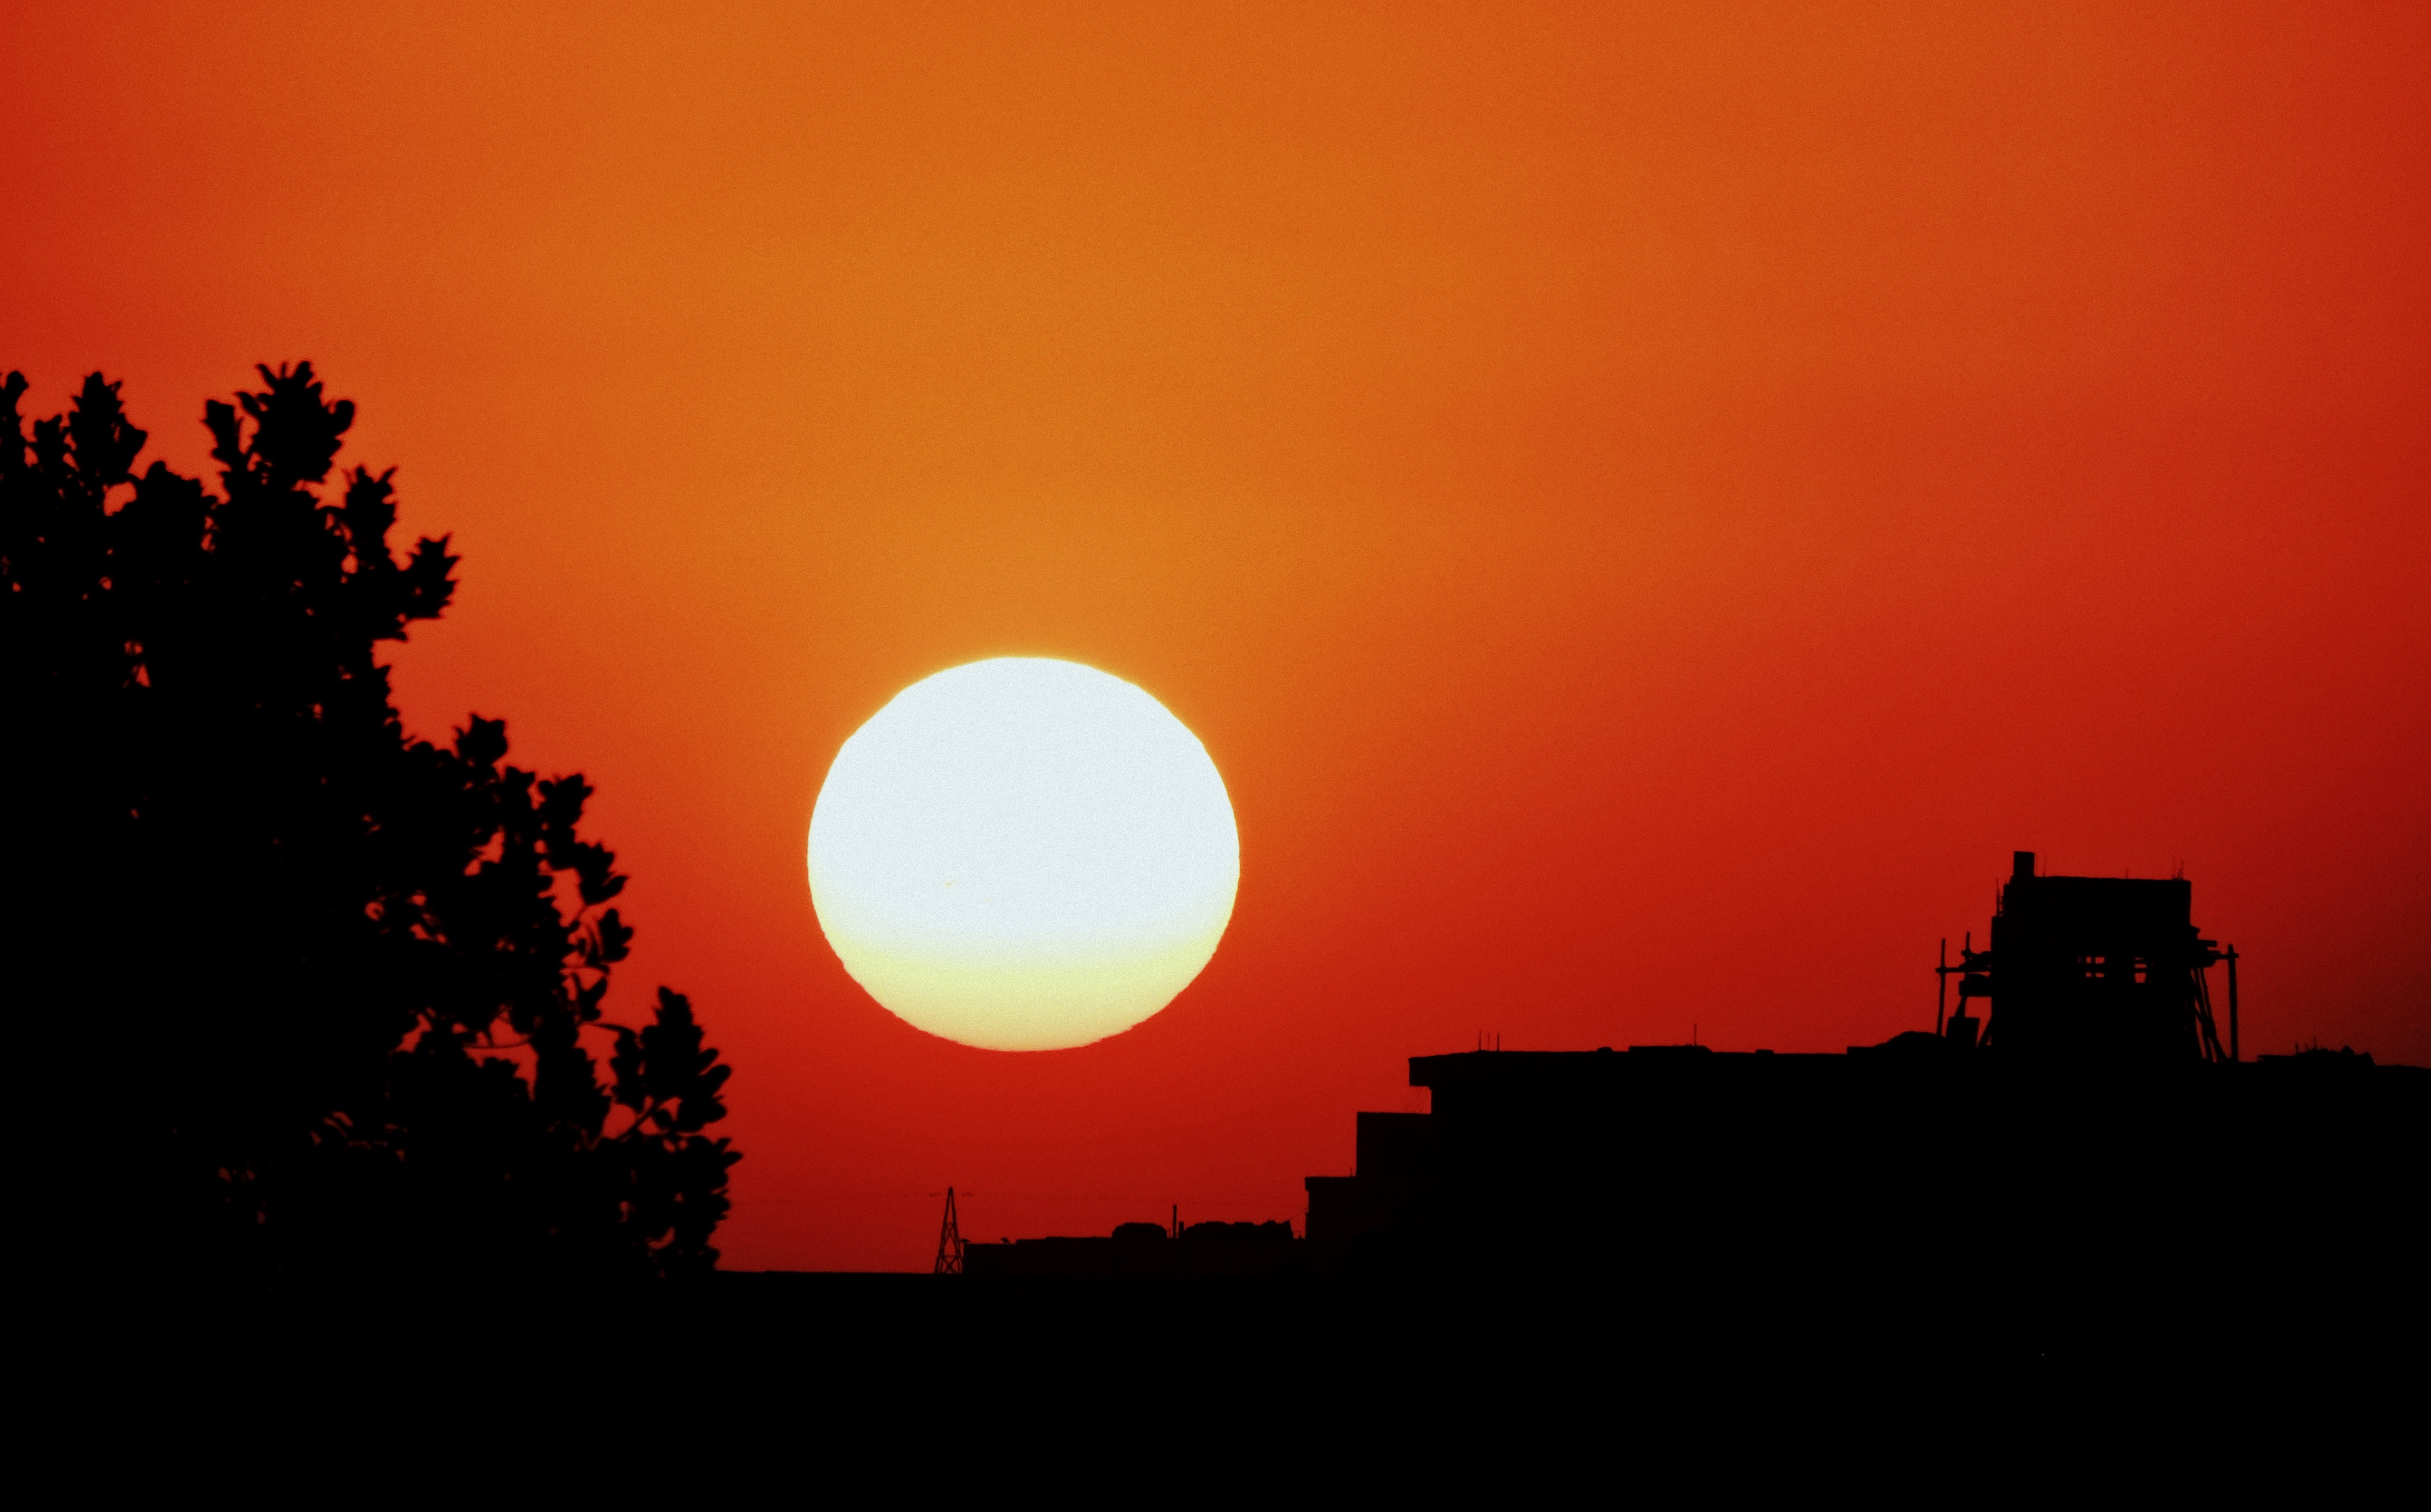
horizon, silhouette, light, cloud, sky, sun, sunrise, sunset, sunlight, morning, dawn, atmosphere, dusk, evening, afterglow, astronomical object